Danish resistance movement

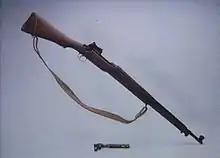
M1917 Enfield used by a resistance group in Haslev.

As the years went by, the number of acts of sabotage and violence grew. In 1943, the number grew dramatically, to the point that the German authorities became dissatisfied with the Danish authorities' handling of the situation. At the end of August, the Germans took over full administration in Denmark, which allowed them to deal with the population as they wished. The Germans raided every police station in Denmark, disarmed, arrested and deported all 2,000 Danish police officers to Germany. Policing became easier for the Nazis, but more and more people became involved with the movement because they were no longer worried about protecting the Danish government.